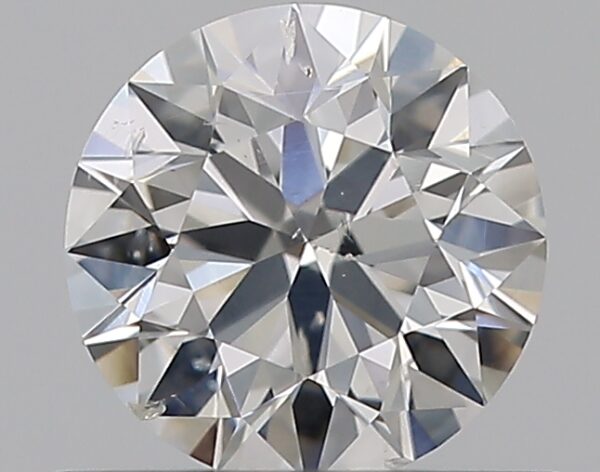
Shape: round
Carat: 0.5
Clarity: SI2
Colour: G
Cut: EX
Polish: EX
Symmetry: EX
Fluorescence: N
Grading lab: GIA
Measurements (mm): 5.08 x 5.1 x 3.15